Vithoba

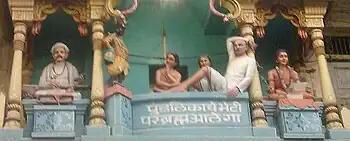
Image of a gopuram of a Pandharpur temple near Vithoba's central temple. The leftmost panel depicts Tukaram, the central panel depicts Vithoba (standing dark figure, left) waiting on the brick as Pundalik (centre) serves his parents, the right panel depicts Dnyaneshwar.

Devotional works dedicated to Vithoba can be categorised into the Varkari tradition, the Brahmin tradition and what Raeside calls a "third tradition", that includes both Varkari and Brahmin elements. The Varkari texts are written in Marathi, the Brahmin texts in Sanskrit, and the "third tradition" are Marathi texts written by Brahmins.